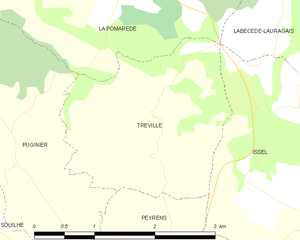
Carte des communes françaises: Tréville